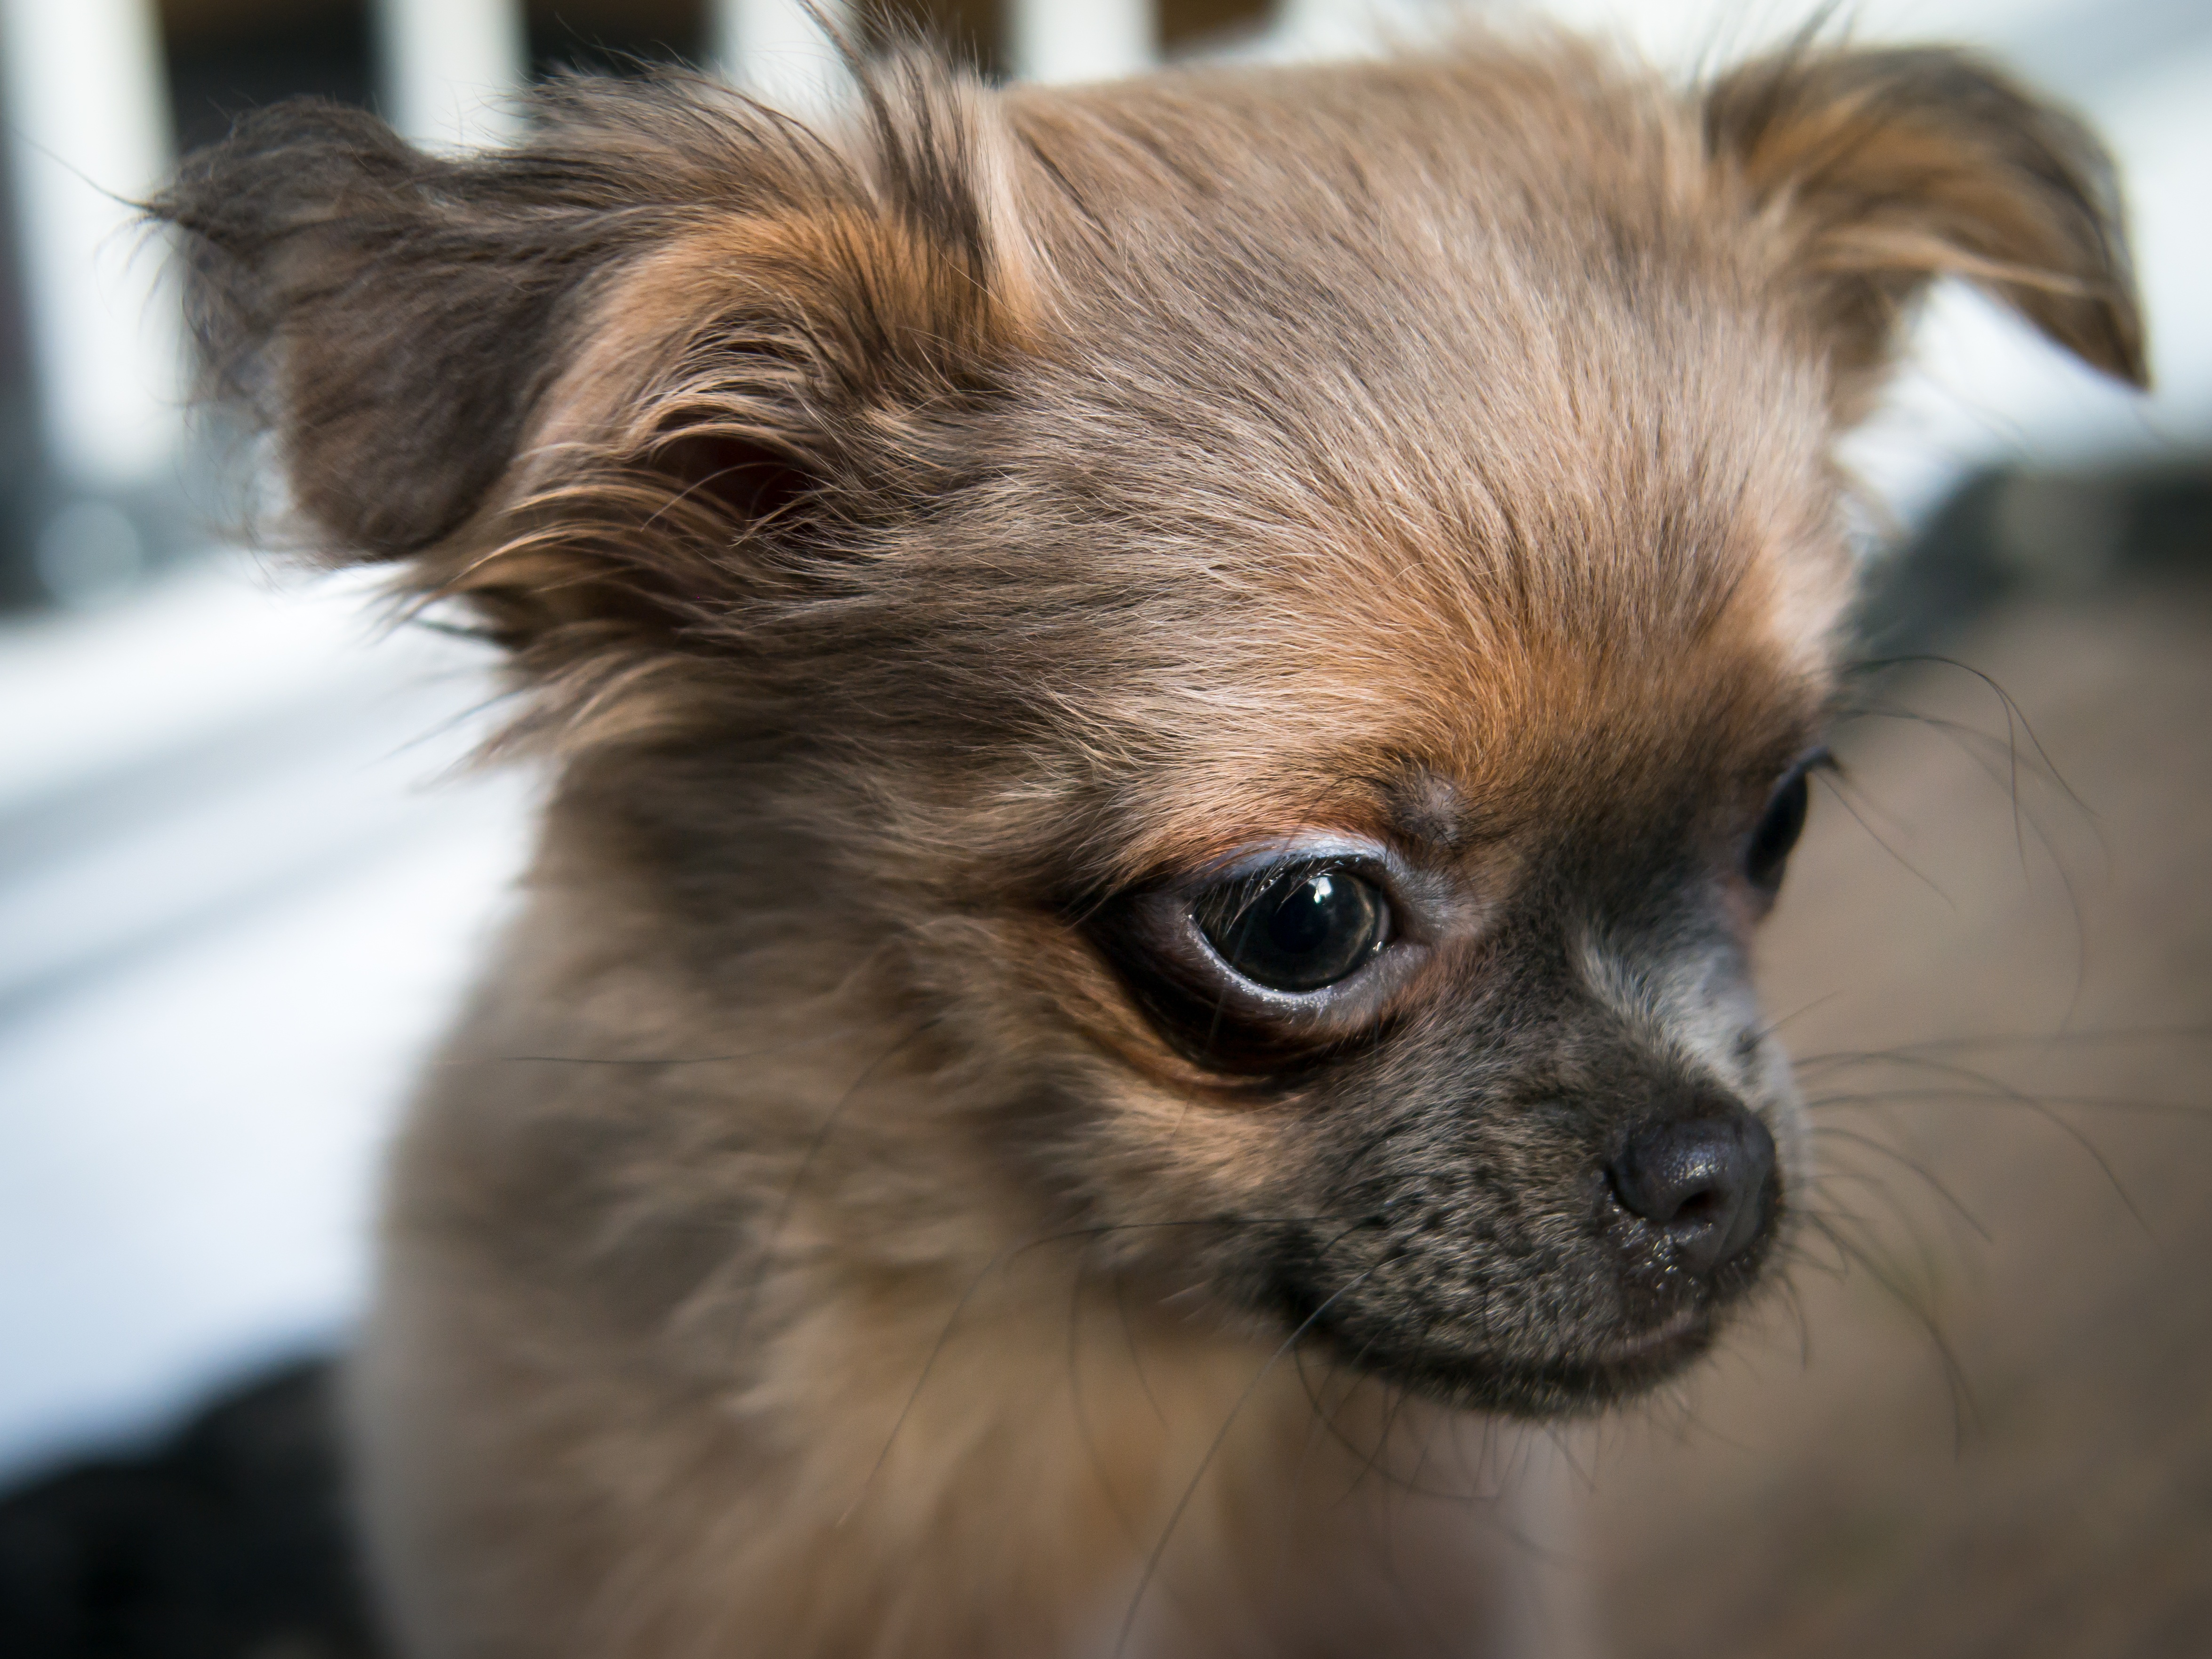
watch, view, puppy, dog, cute, portrait, young, small, mammal, baby, face, eye, look, vertebrate, chihuahua, dog breed, young dog, small dog, chiwawa, dog like mammal, carnivoran, tibetan spaniel, russkiy toy